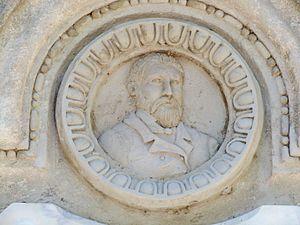
portrait d'Elzéar Pin, sur une fontaine à son nom à Apt, Vaucluse, France
Apt est une commune française, sous-préfecture du département de Vaucluse, dans la région Provence-Alpes-Côte d'Azur.
Elzéar Pin est un homme politique français. Élu représentant en 1848 puis député en 1871, il siégea comme sénateur de 1876 à 1883.